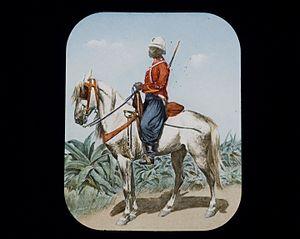
Les Spahis sénégalais sont une unité de cavalerie de l'armée française de la colonie du Sénégal. À partir de 1960, ils deviennent la composante principale de la Garde présidentielle de la République du Sénégal.